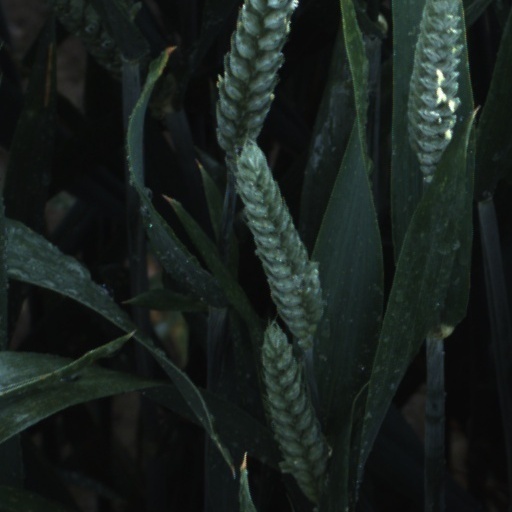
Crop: wheat